Ida Straus

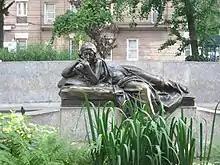
106th Street memorial, Straus Park, Manhattan

Rosalie Ida Blun was born in 1849 in Worms to Nathan Blün and his wife Wilhelmine "Mindel" (née Freudenberg). She was the fifth of seven children. She emigrated to the United States with her family in 1850.